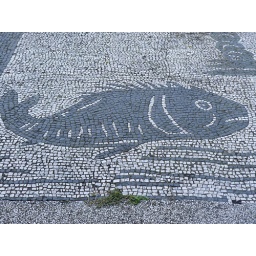
Mosaic pavement depicting a fish in the Piazzale delle Corporazioni in Ostia Antica 1st century BCE-4th century CE